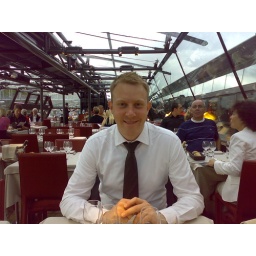
Dinner boat in the river Seine